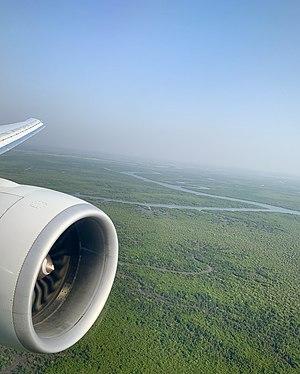
La Guinée est située en Afrique de l'Ouest, elle est limitée au nord par le Sénégal, à Nord-ouest par la Guinée-Bissau, à l'ouest par l’océan Atlantique, au sud par la Sierra Leone et le Liberia, à l'Est par la Côte d'ivoire et au nord-est par le Mali. Sa superficie est de 246 000 km², ce qui représente approximativement la surface du Royaume-Uni en Europe.